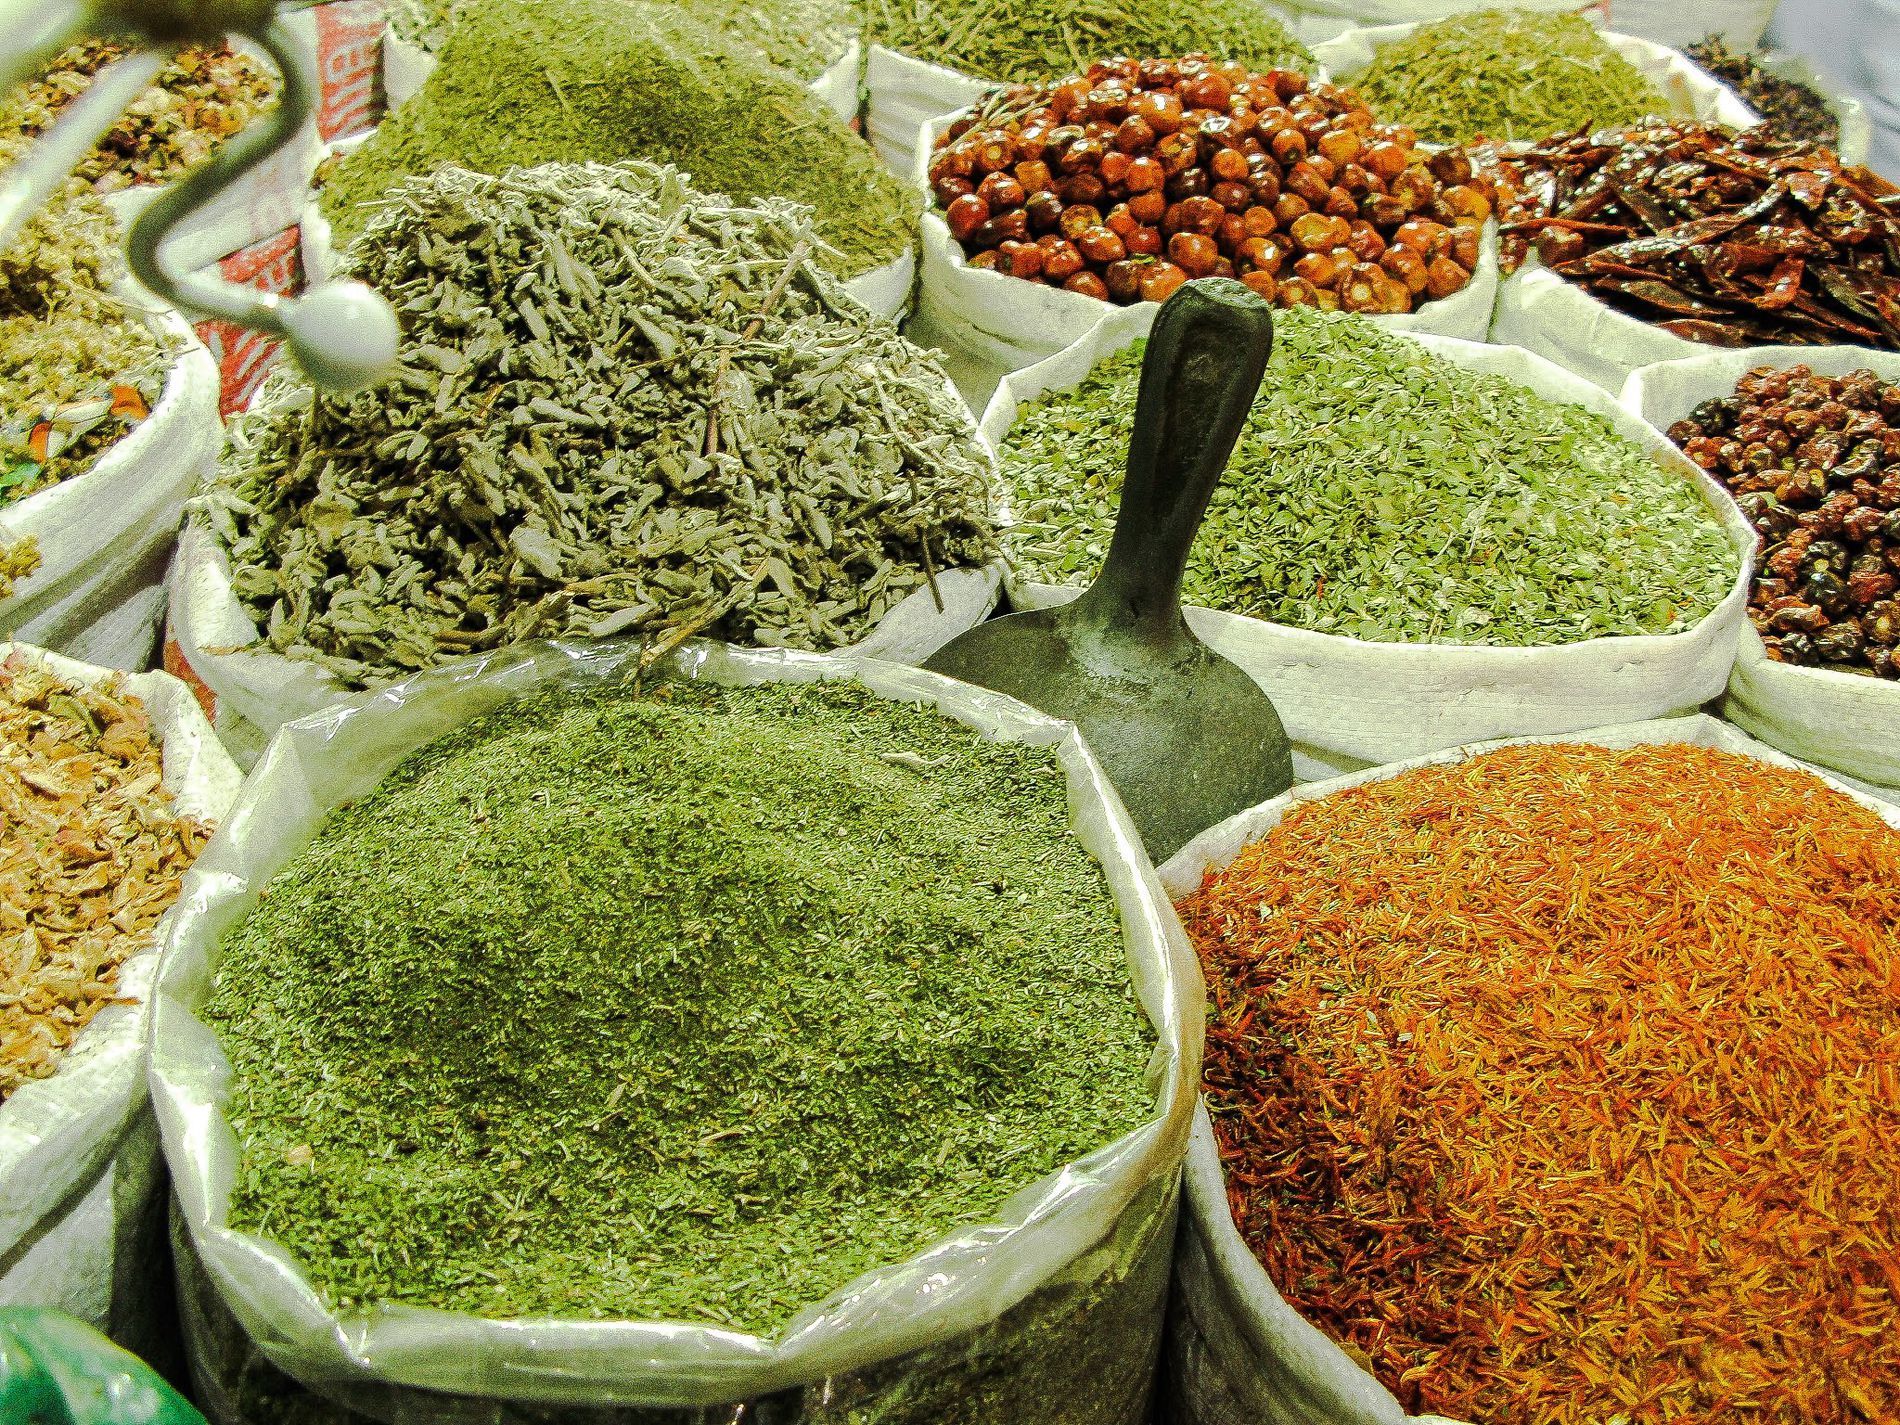
Spice Bazaar
Colorful sacks of spices and dried herbs in a bustling market display
This is a colorful photograph of spices and herbs in fabric bags by top down. The bags are brimming with highly textured bright orange saffron threads, chopped green herbs, dried leaves, chili peppers, and what appear to be dried fruits or nuts. The bags hang from the folds, and a large metal scoop lies in one of the bags to interact with customers. The colors are earthy and warm, those greens, reds, and browns. Scents and full
Labels: Herbal, Herbs, Plant, Food, Device, Shovel, Tool, Spice, Shop, Produce, Market, Bean, Lentil, Vegetable, Scoop